Interstate 10 in Texas

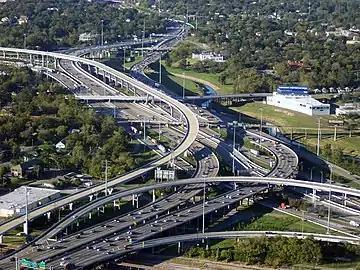
I-45 and I-10/US 90 near Downtown Houston

As I-10 heads south into downtown, it splits into an upper level with three lanes in each direction and a lower level with two lanes in each direction. It was necessary to design the freeway this way in order to accommodate the amount of traffic heading into downtown and to fit into the narrow corridor that was surrounded by existing infrastructure. I-10 meets I-35 on the northwest side of downtown and it overlaps I-35 south to form the west side of the downtown loop. The I-35 exit numbers are carried through during the concurrency. I-10 and I-35 end their concurrency at a four-level interchange on the southwest side of downtown with the junction of US 90 from the west. I-35 continues to the south and I-10 and US 90 run concurrently to the east to form the south side of the downtown loop. This section of I-10 is known as the Jose Lopez Freeway, named after the Medal of Honor recipient. A four-level interchange with I-37 occurs approximately east of the interchange with I-35. I-10 heads east away from downtown through mainly residential neighborhoods on the east side of San Antonio. I-10's concurrency with US 87 ends just east of downtown where US 87 heads south towards Victoria. Leaving San Antonio, I-10 again passes I-410 and Loop 1604. I-10 is known as the 90th Infantry Division Memorial Highway on this stretch east of San Antonio. I-10 and US 90 continue their concurrency until they diverge in Seguin. They continue from there on to Houston nearly paralleling each other with short stints of overlaps along the route.